Challenger Deep

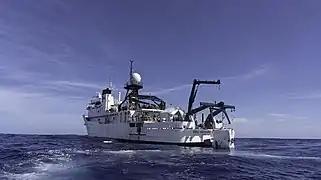
DSSV "Pressure Drop" and DSV "Limiting Factor" at its stern

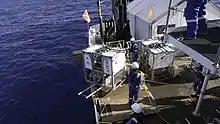

On 23 January 1960, the Swiss-designed "Trieste", originally built in Italy and acquired by the U.S. Navy, supported by the USS "Wandank" (ATF 204) and escorted by the USS "Lewis" (DE 535), descended to the ocean floor in the trench piloted by Jacques Piccard (who co-designed the submersible along with his father, Auguste Piccard) and USN Lieutenant Don Walsh. Their crew compartment was inside a spherical pressure vessel – measuring 2.16 metres in diameter suspended beneath a buoyancy tank 18.4 metres in length – which was a heavy-duty replacement (of the Italian original) built by Krupp Steel Works of Essen, Germany. The steel walls were thick and designed to withstand pressure of up to .